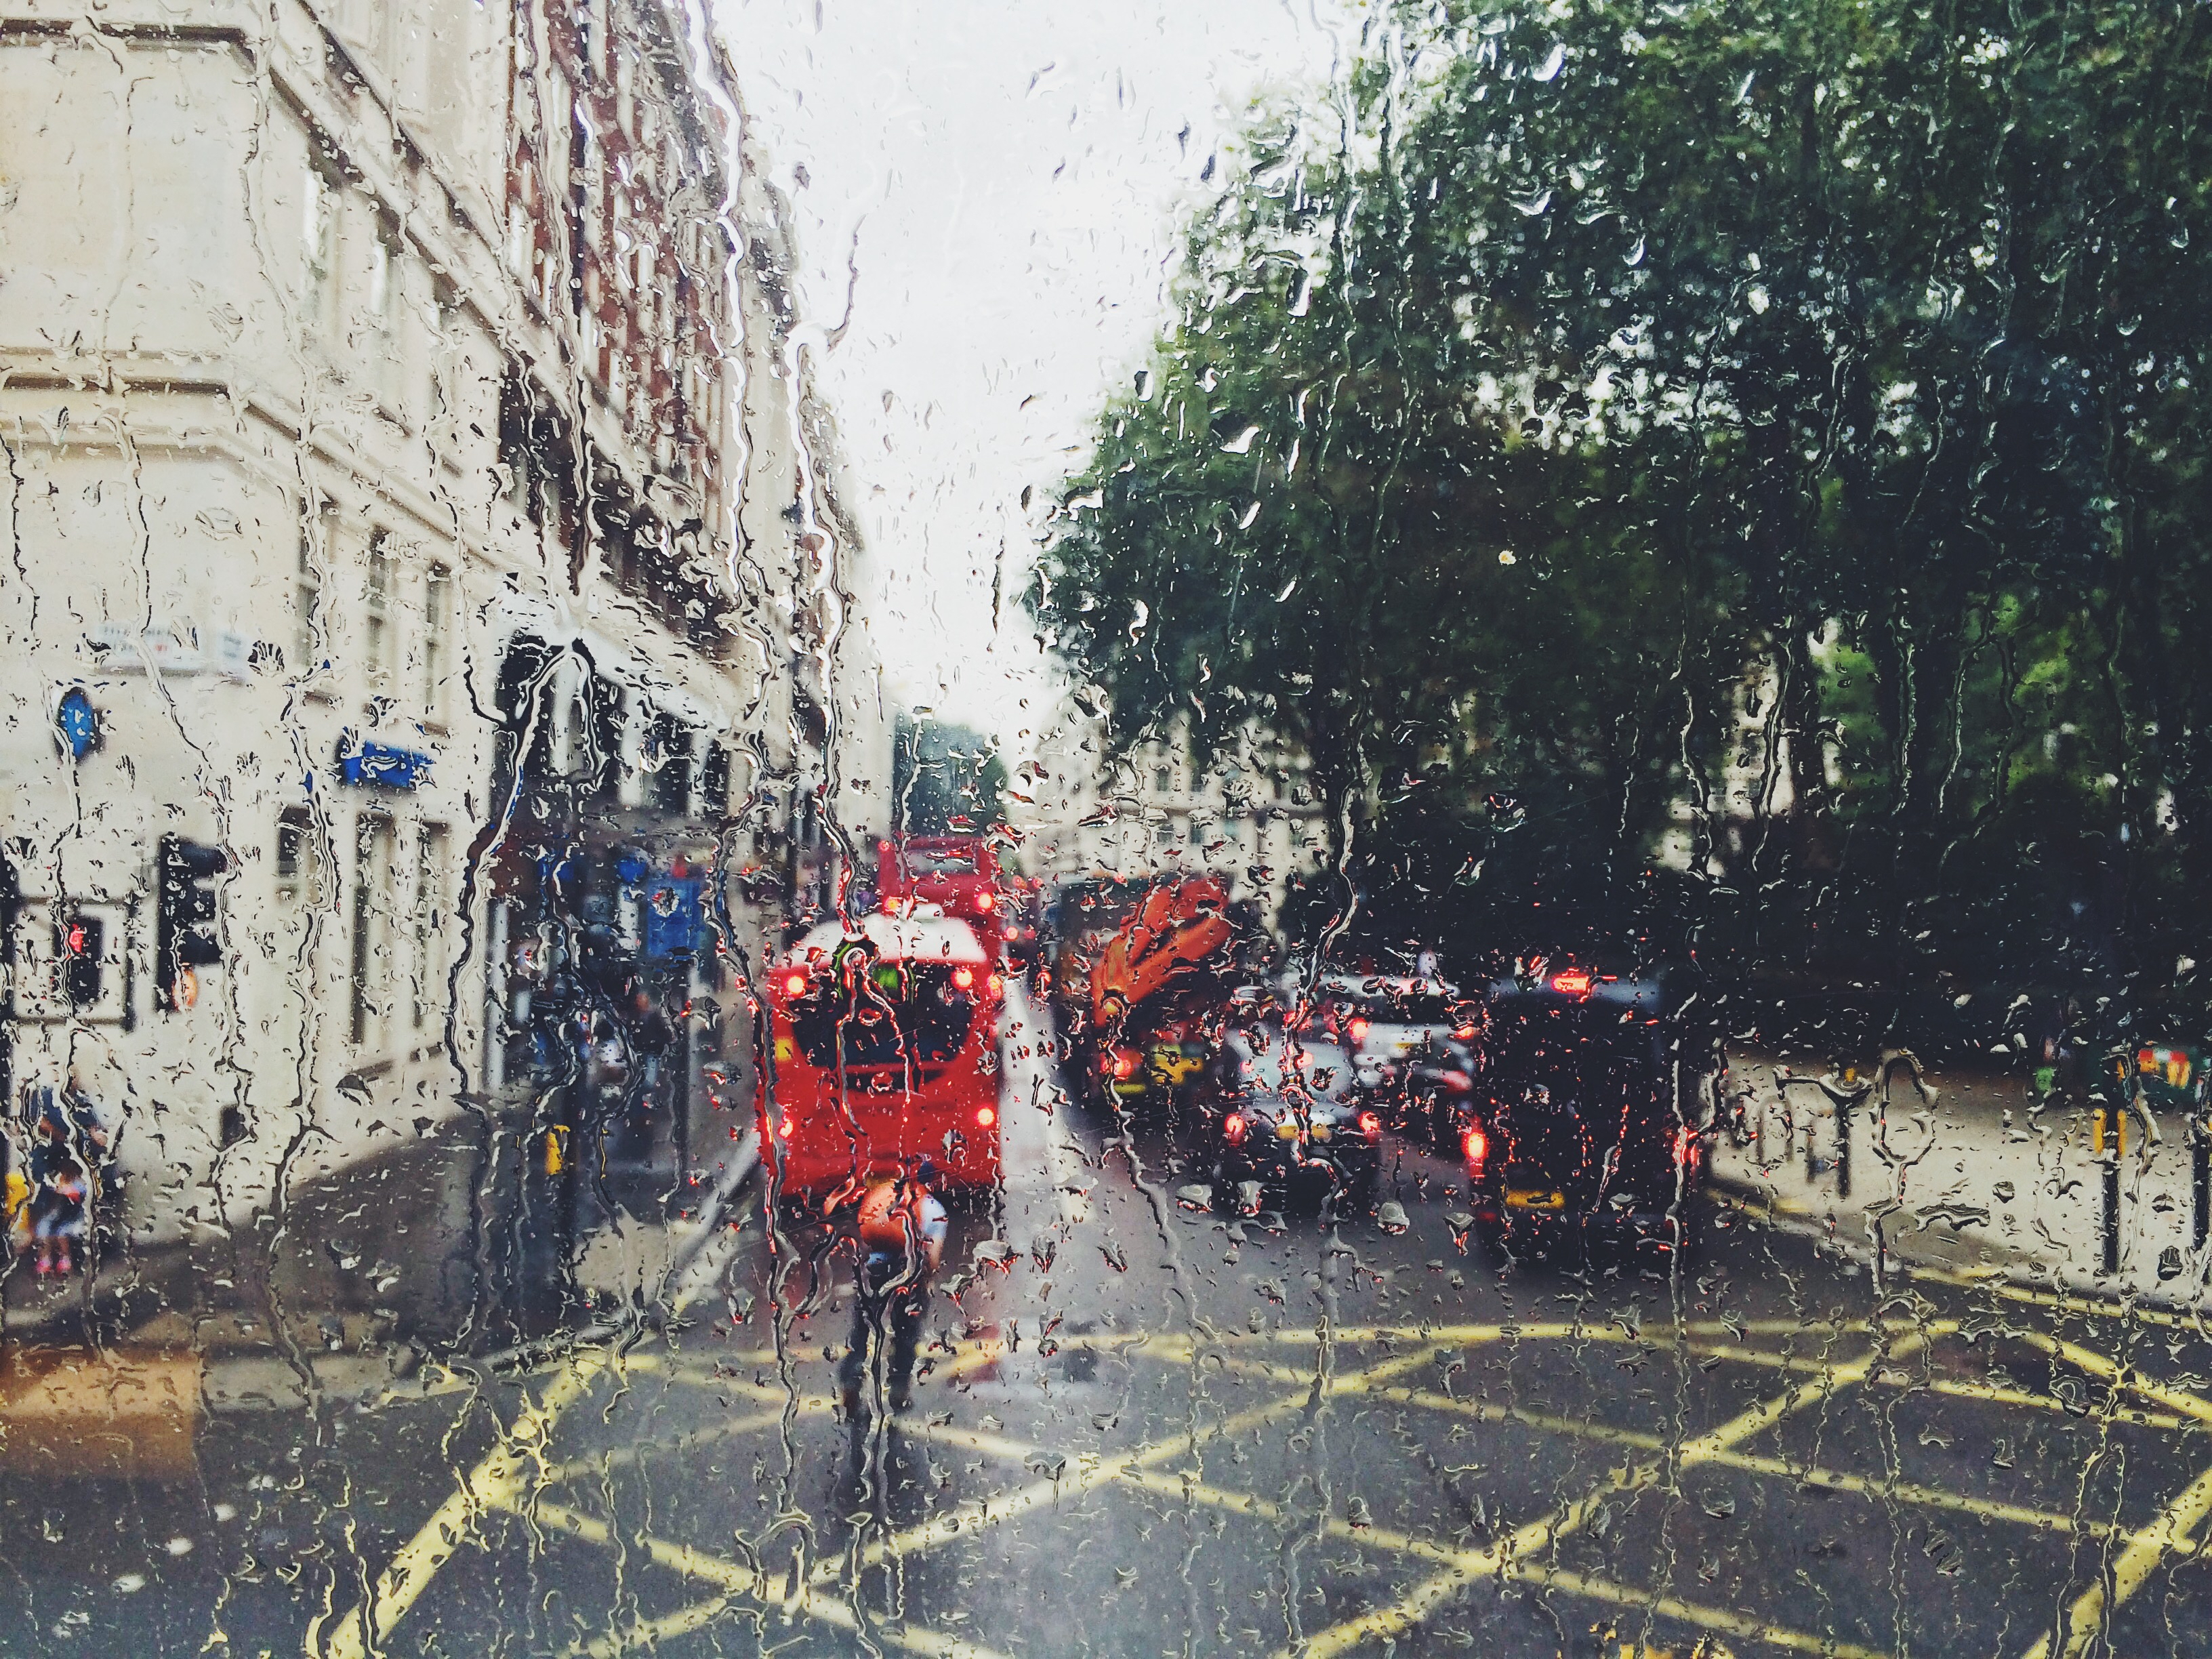
rain, window, raindrop, bus, art, raining, urban area